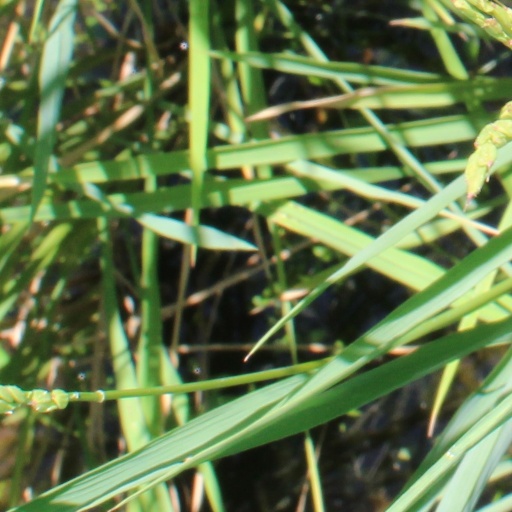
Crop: rice